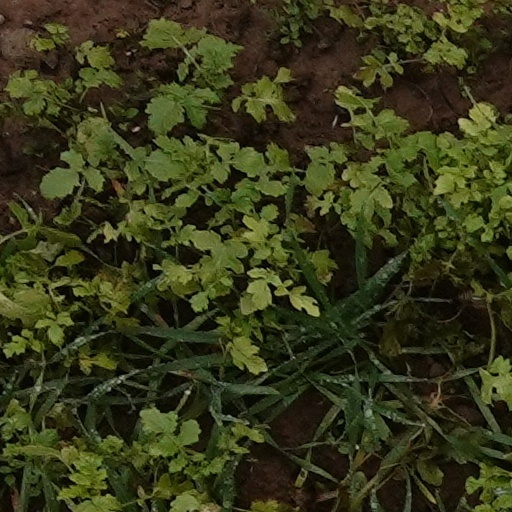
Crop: wheat